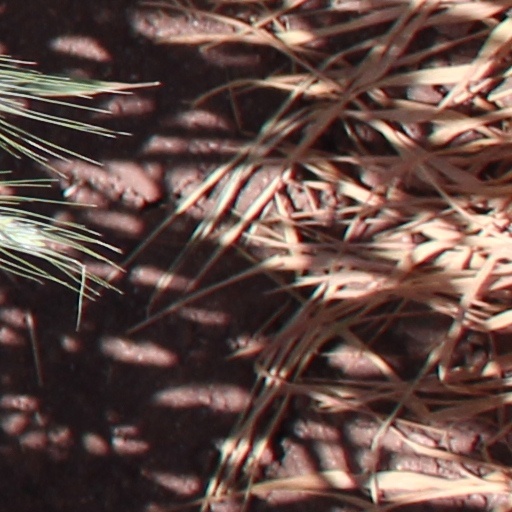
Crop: wheat